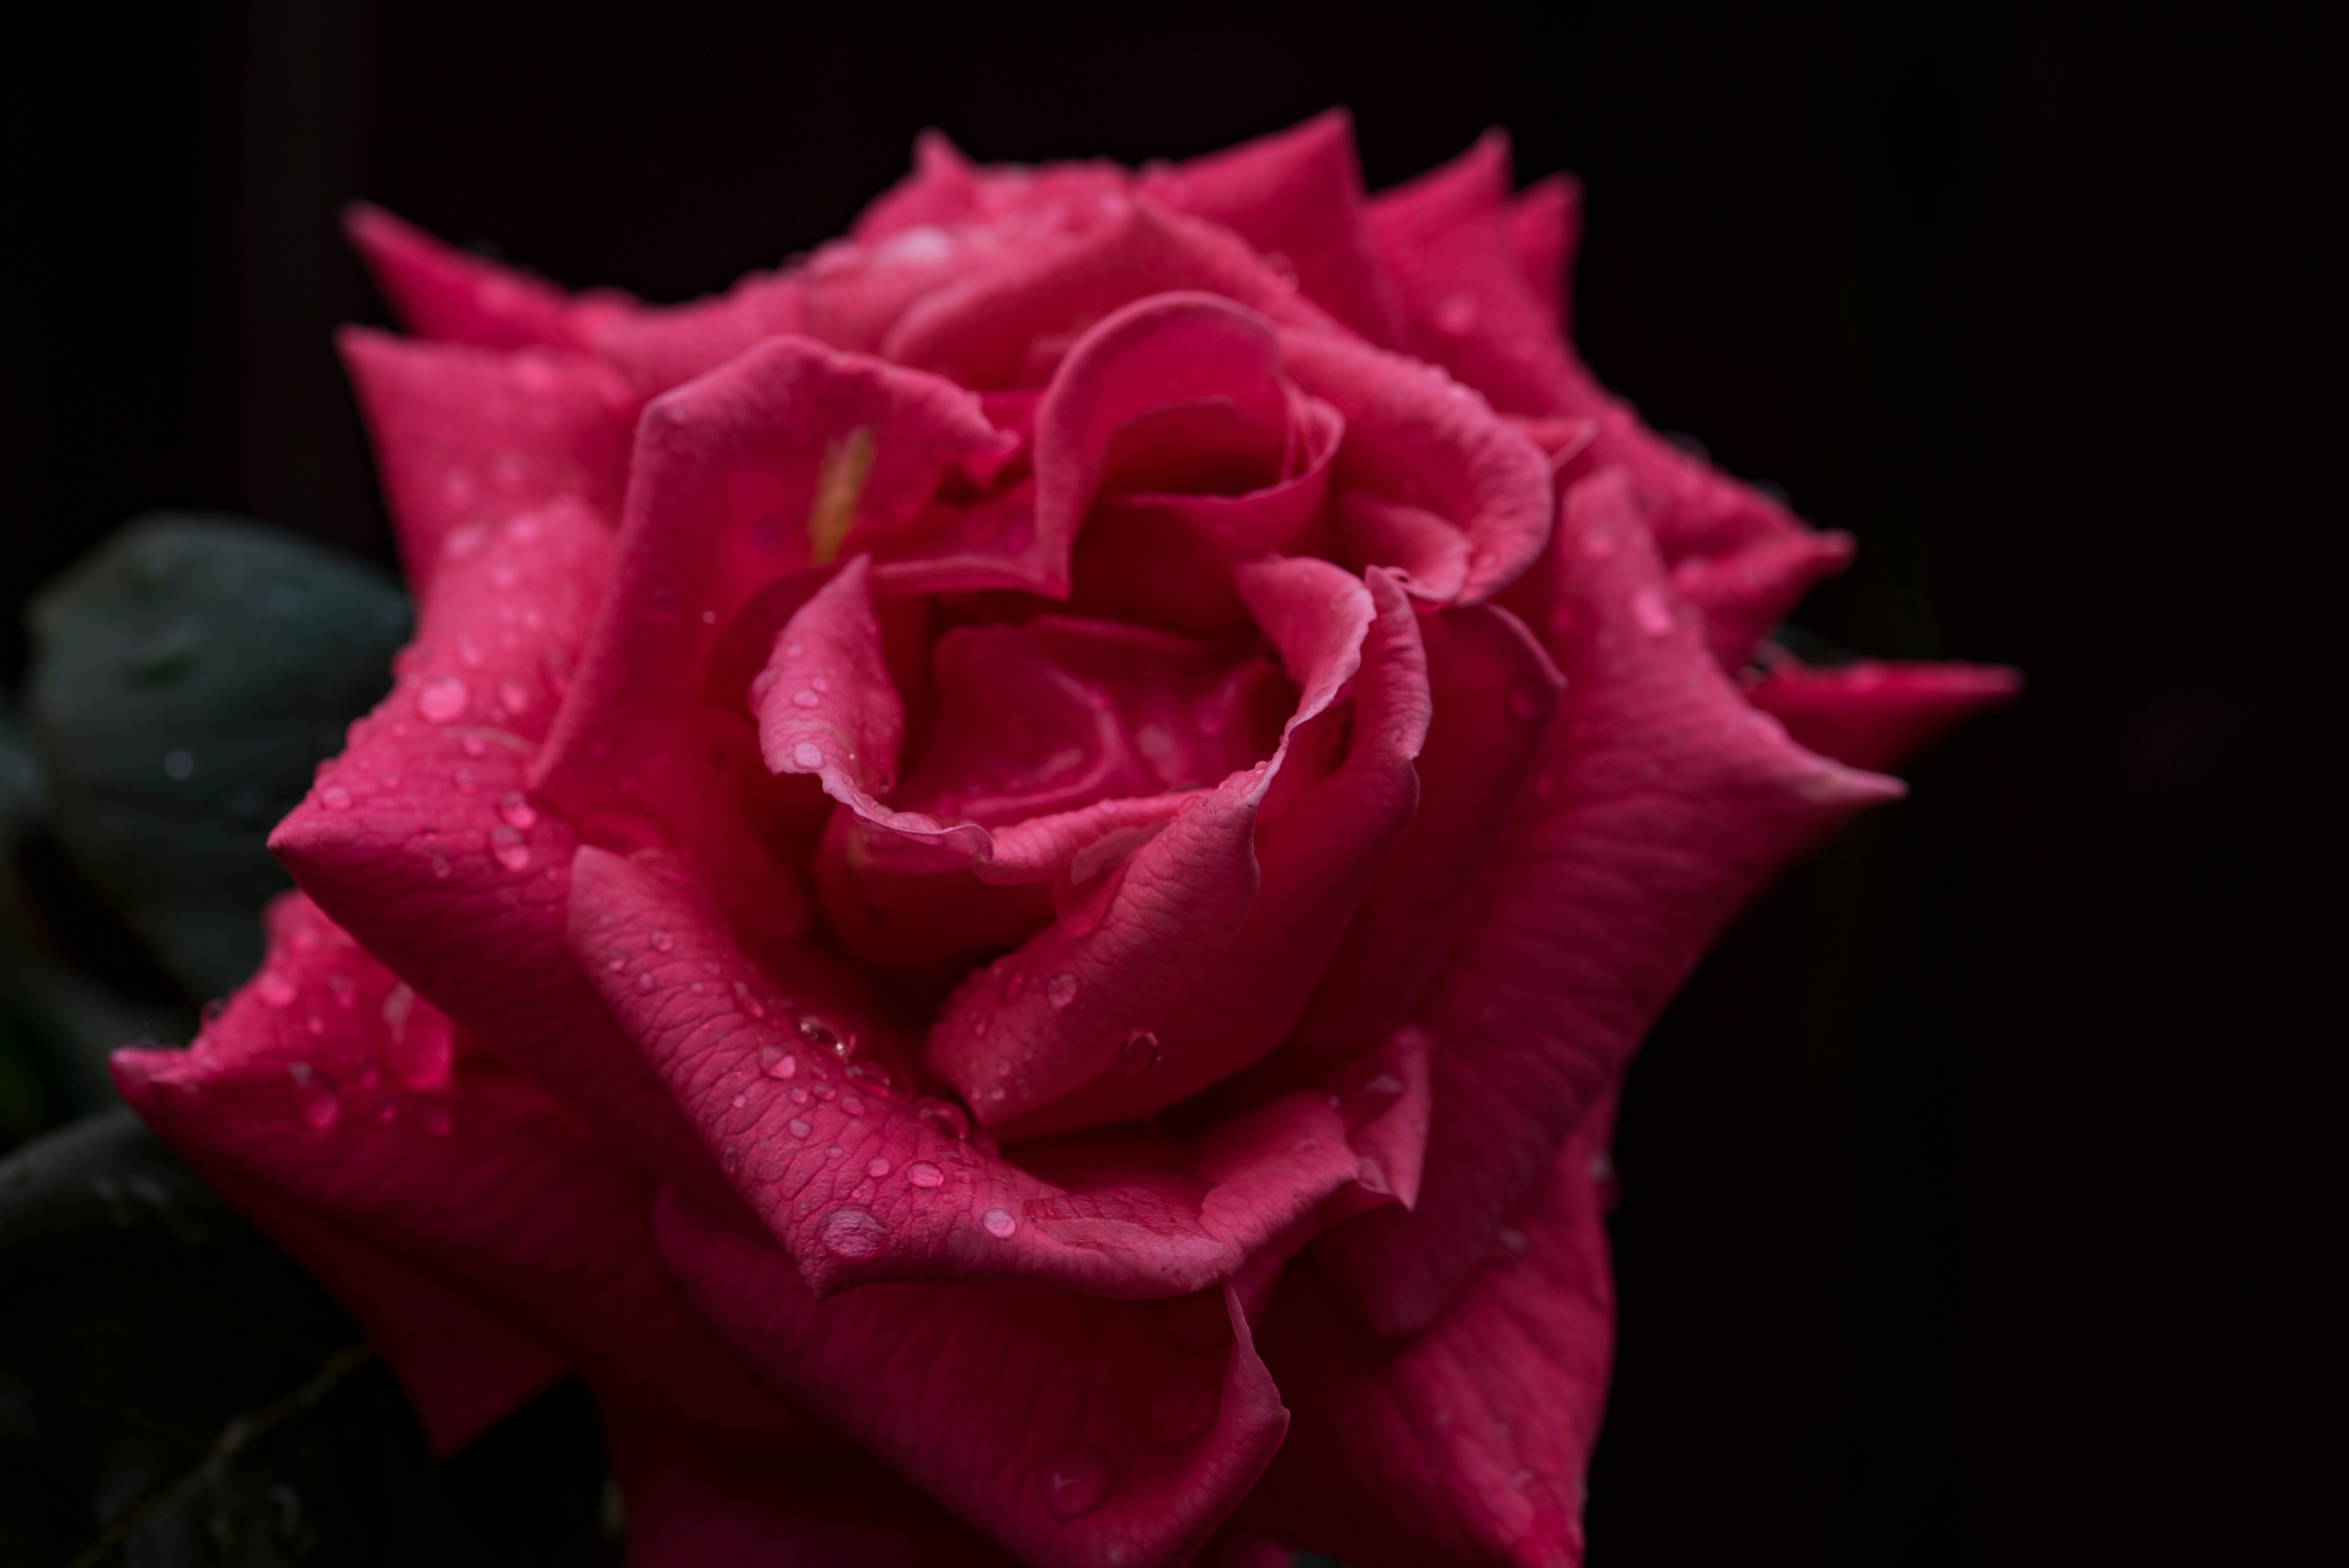
plant, flower, petal, rose, red, pink, floribunda, macro photography, flowering plant, garden roses, rose family, plant stem, land plant, rose order